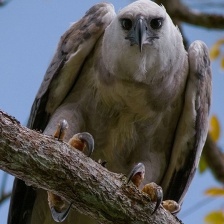
Species: HARPY EAGLE
Scientific name: HARPIA HARPYJA